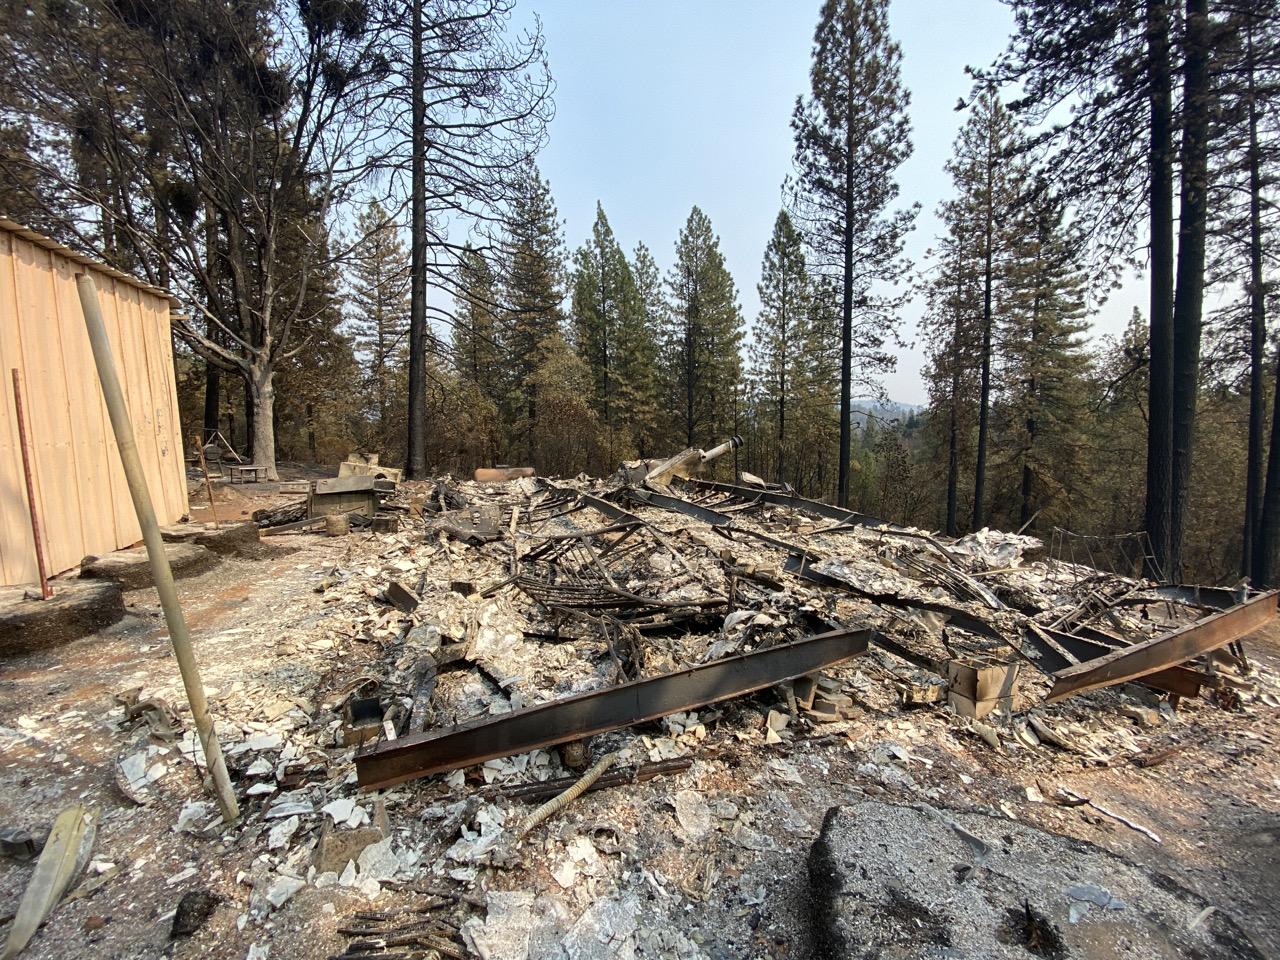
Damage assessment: destroyed